IMSA GT3 Cup Challenge

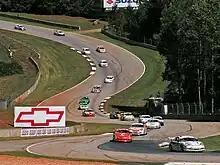
Start of the 2006 race at Road Atlanta

The Porsche GT3 Cup Challenge USA by Yokohama (also known as IMSA GT3 Cup Challenge) was a one-make racing series based in the United States using Porsche 911 GT3s.